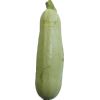
Label: zucchini